Frederick Reefs

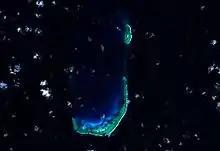
"Satellite View of Frederick Reefs"

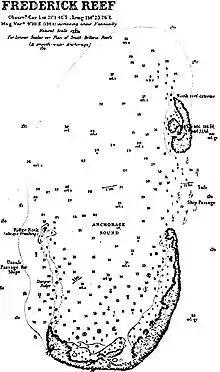
"Chart of Frederick Reefs"

The Frederick Reefs are a small group of remote reefs located beyond the southern reaches of the Great Barrier Reef,